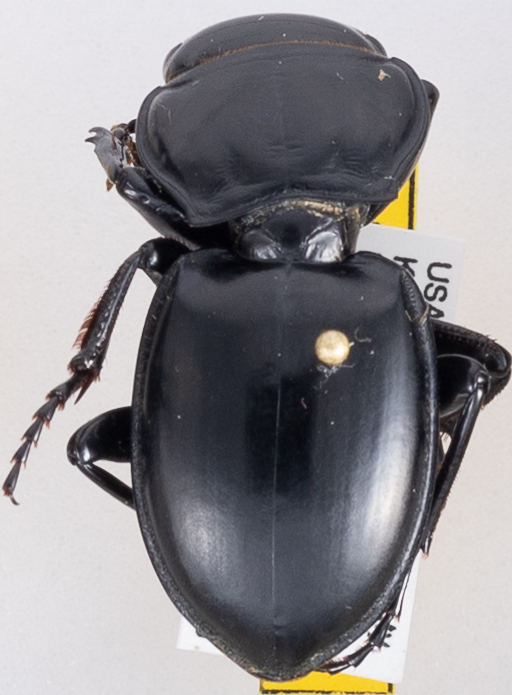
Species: Pasimachus californicus
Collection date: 2015-07-20
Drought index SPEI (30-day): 1.16
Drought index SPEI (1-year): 0.558
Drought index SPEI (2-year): -0.114